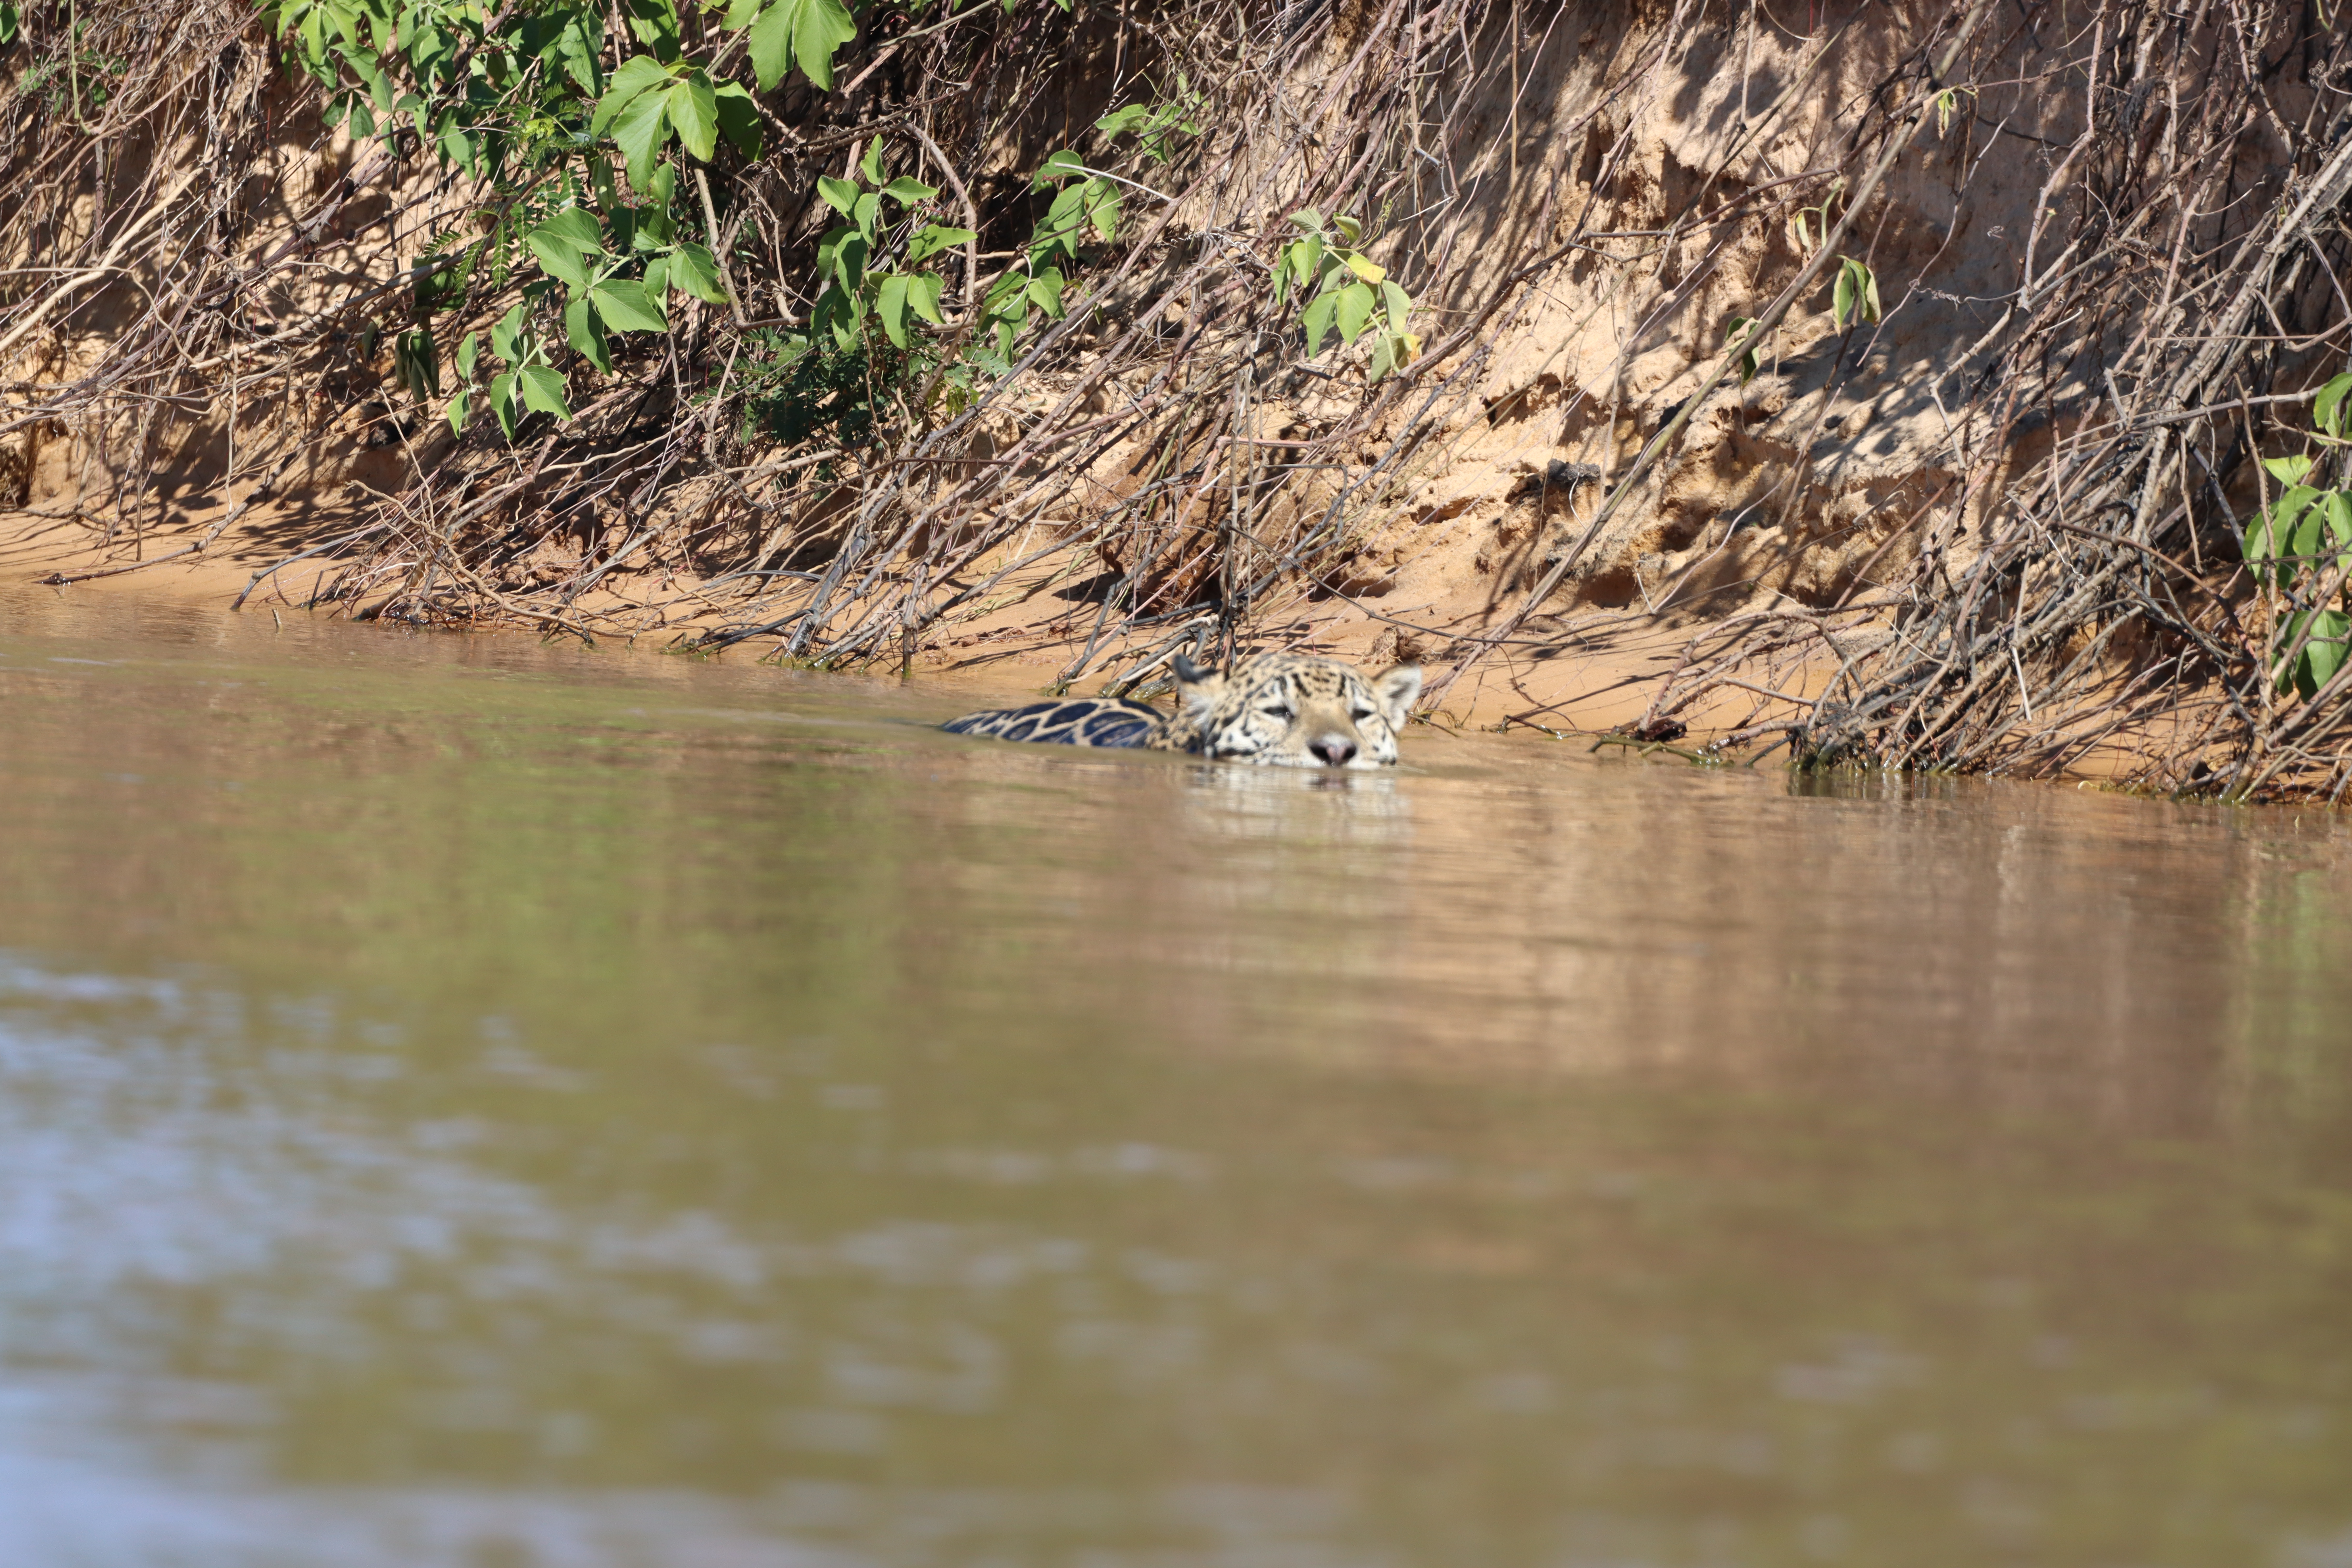
Jaguar: Ti